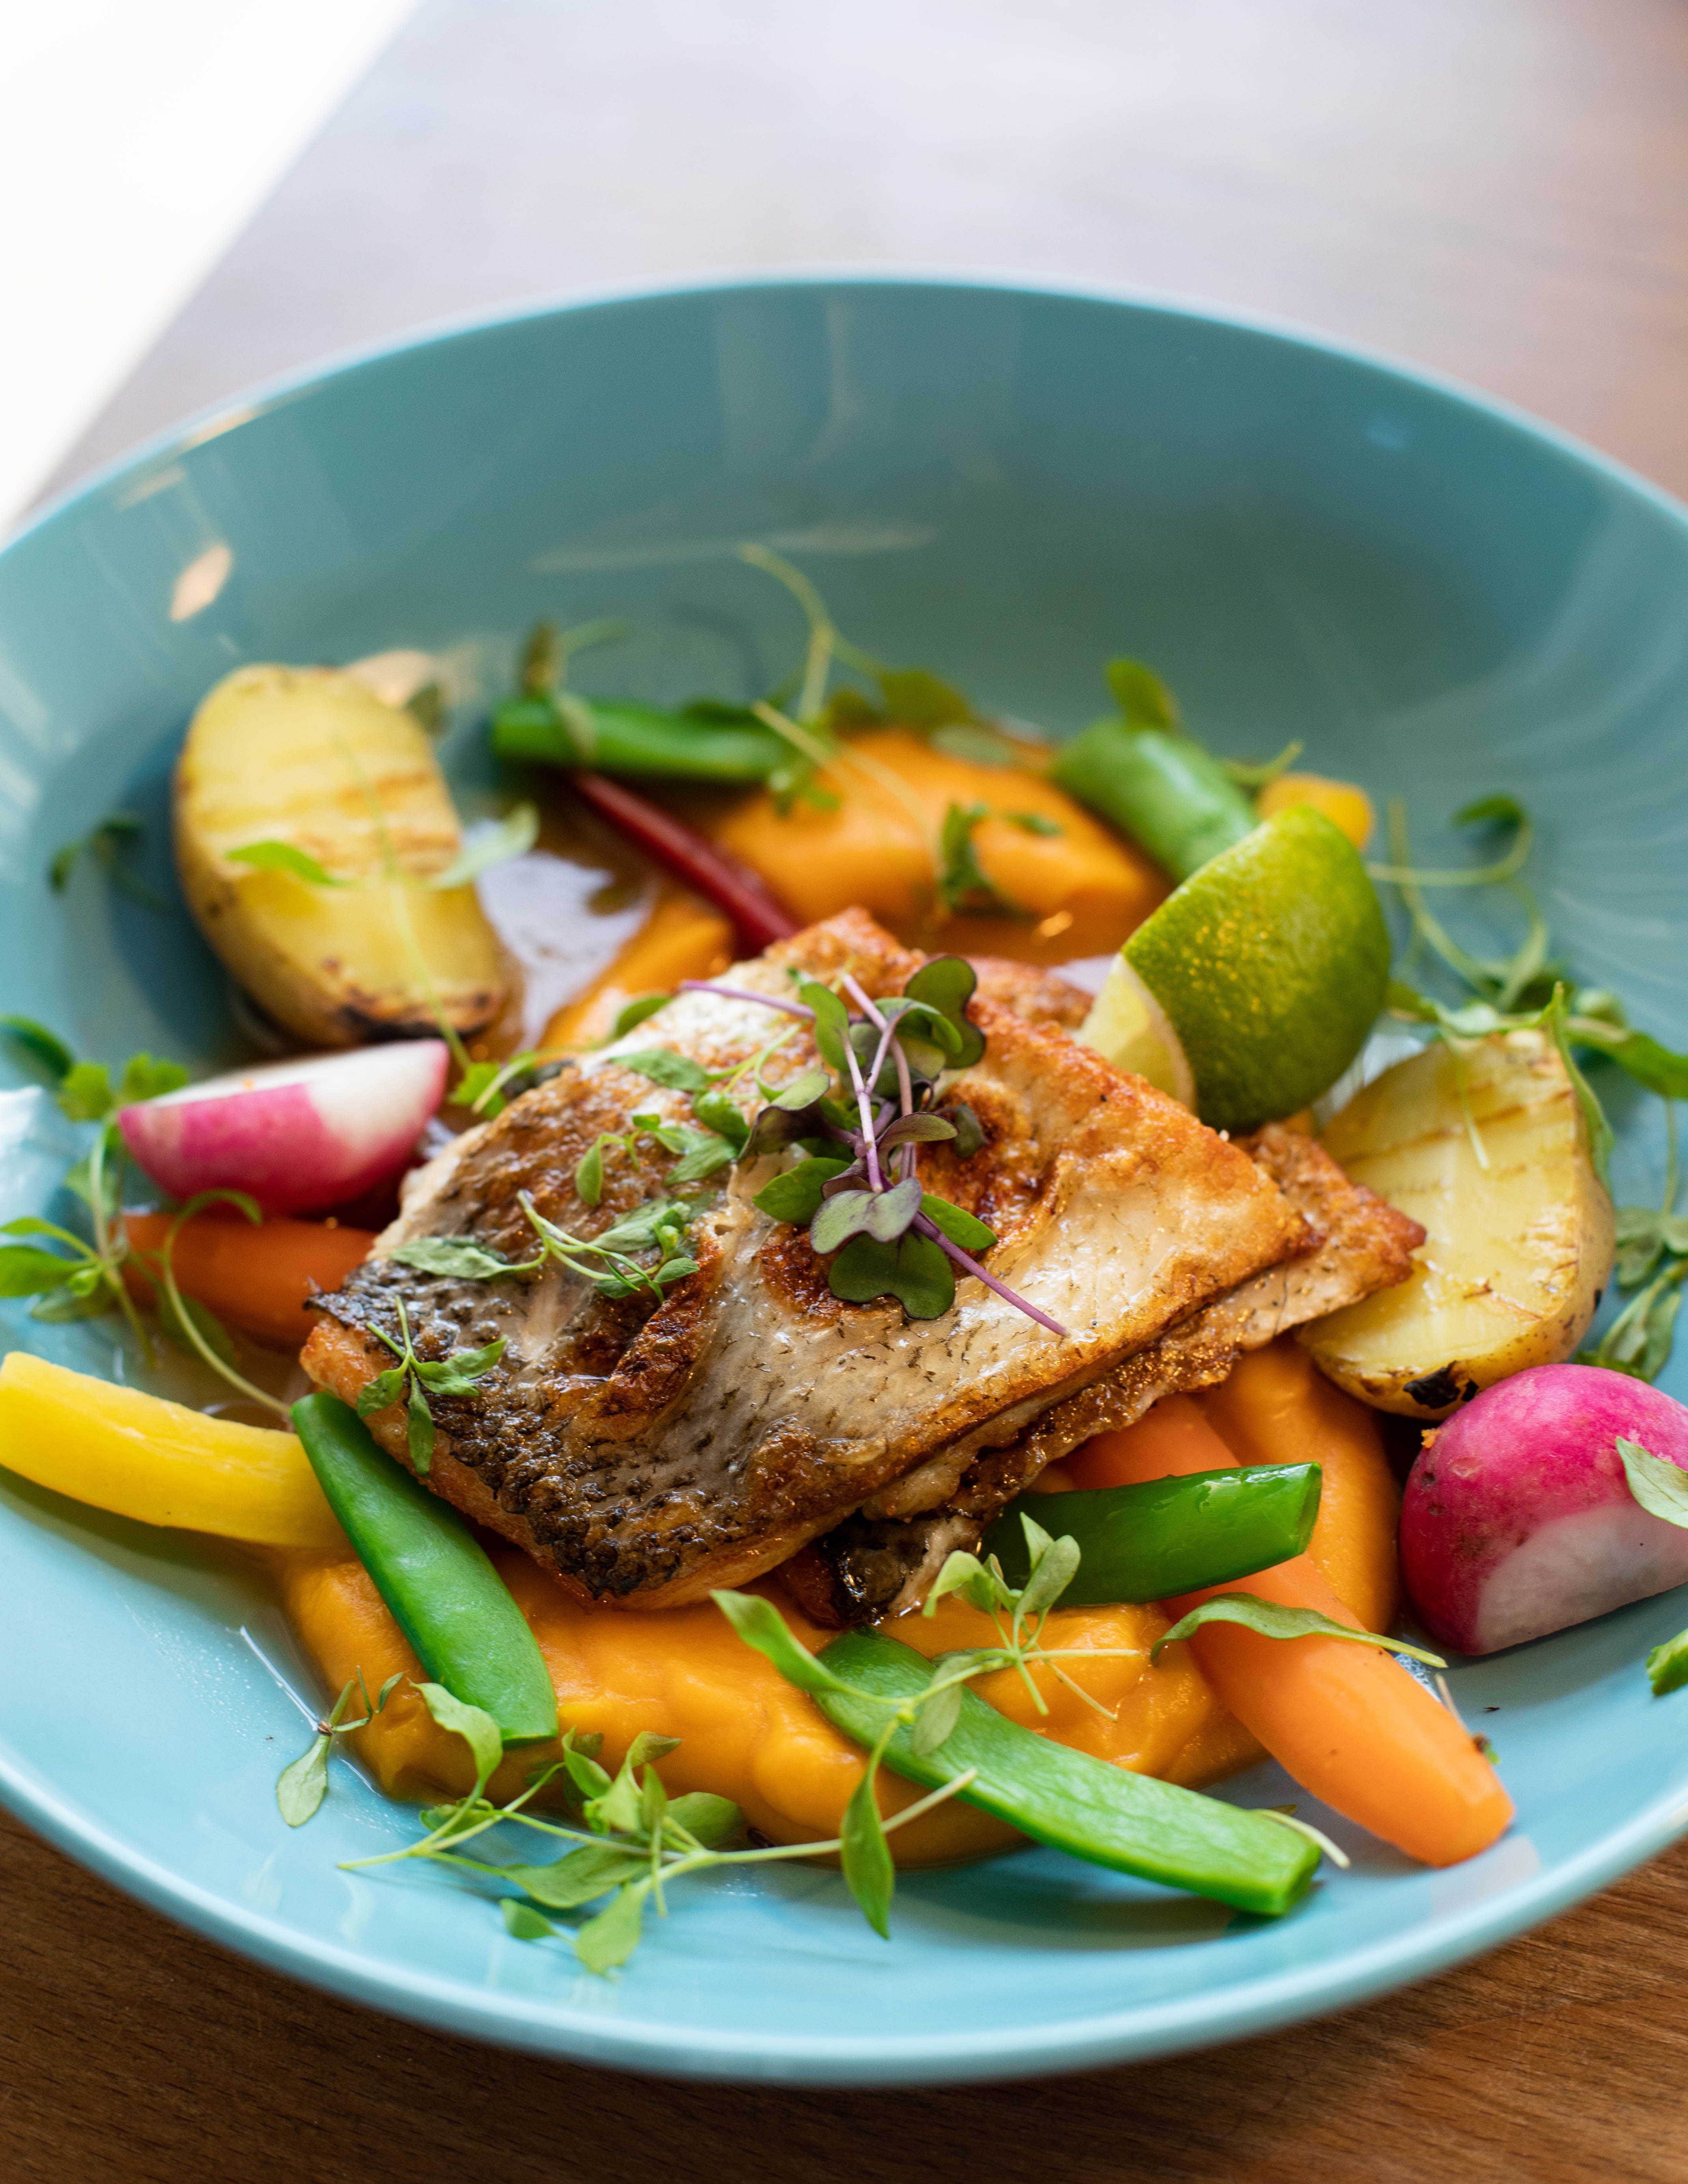
dish, vegetarian food, food, garnish, recipe, vegetable, pork chop